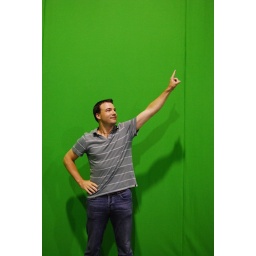
It's all about the branding - we used the green screen in the animation studio before the demo of how you animate!